Equatorial Guinea national football team

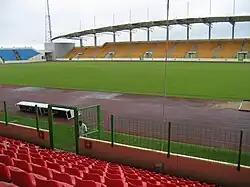
Estadio de Malabo

Equatorial Guinea's home stadium is Estadio de Malabo in the same name city. It can hold up to 15,250 people. Equatorial Guinea played there when they hosted the Afcon 2012 and they played against eventual winners Zambia and runners-up, the Ivory Coast. They also played in the newly constructed Estadio de Bata, where they won both their games against Libya and Senegal.